Ford Falcon (FG)

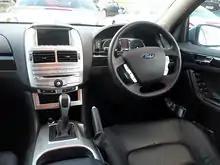
Interior, Falcon G6E

The XR8 had the same features that are found in the XR6 Turbo. The bulging hood and supporting emblems on the side skirts differentiated it visually from other XR models. The V8 was in a similar state of tune to the Boss 290 in the BA-BF FPV V8 models (though not exactly the same), with a maximum power of and maximum torque of ; however its performance figures were similar to those of the XR6 Turbo despite having a advantage according to official figures. A unique feature of the FG XR8 was a semi-active muffler which opened above 2800rpm for a throatier sound. However, the XR8 was less agile through corners than six cylinder variants due to a significantly heavier front end. The XR8 sold poorly compared to the XR6 Turbo with the majority of volume being in utility sales.